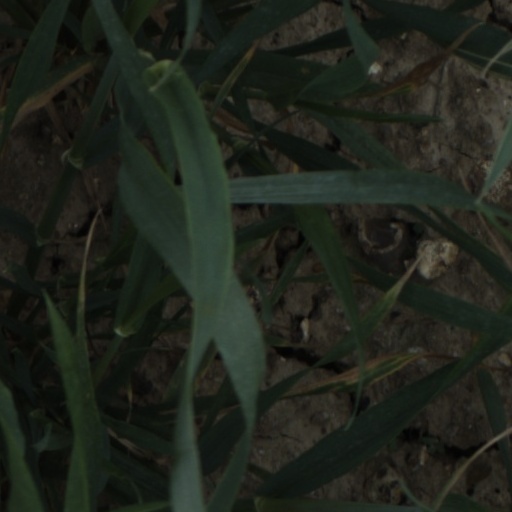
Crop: wheat